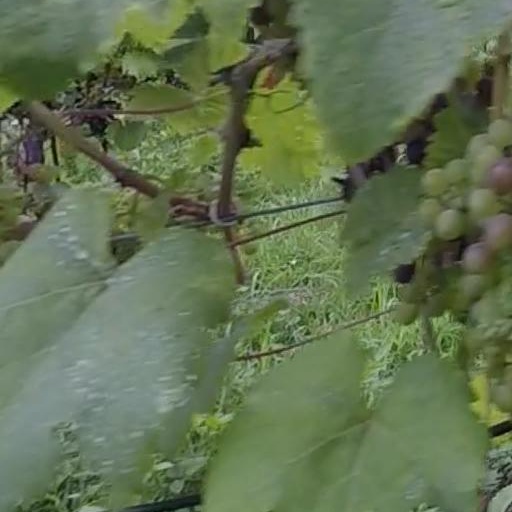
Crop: grape